Makai Kingdom: Chronicles of the Sacred Tome

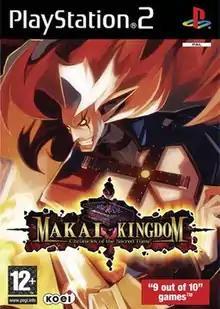
PAL region PlayStation 2 version cover art

Makai Kingdom: Chronicles of the Sacred Tome is a tactical role-playing game developed and published by Nippon Ichi Software. It was initially released for PlayStation 2 on March 17, 2005 in Japan, July 26 in North America, and October 28 in Europe. An enhanced port of the game, "Phantom Kingdom Portable", was released for the PlayStation Portable in Japan on October 6, 2011. The game was later ported to Windows as "Makai Kingdom: Reclaimed and Rebound", and to Nintendo Switch as part of the "Prinny Presents NIS Classics Volume 2" compilation, with those versions released worldwide on May 10, 2022.